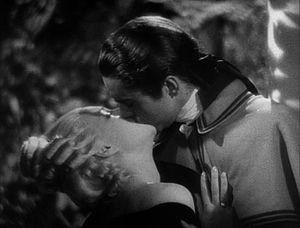
Marie-Antoinette est un film américain, réalisé en 1938 par W. S. Van Dyke.